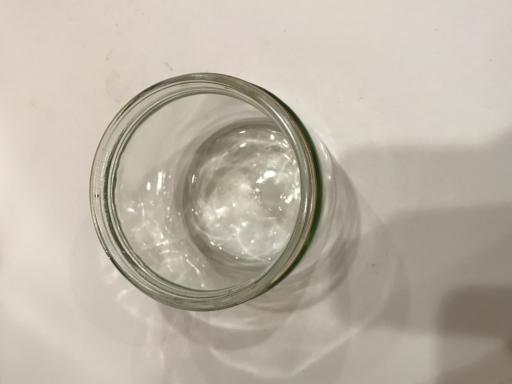
Waste category: glass